Blackbuck

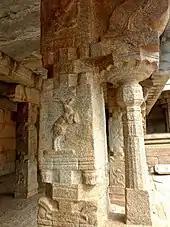
Blackbuck carved on temple pillar at Lepakshi (16th century)

During the 20th century, blackbuck numbers declined sharply due to excessive hunting, deforestation and habitat degradation. Some blackbucks are killed illegally especially where the species is sympatric with nilgai.